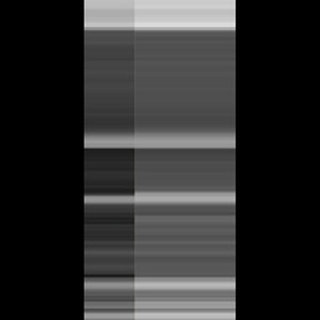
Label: healthy_sugarcane